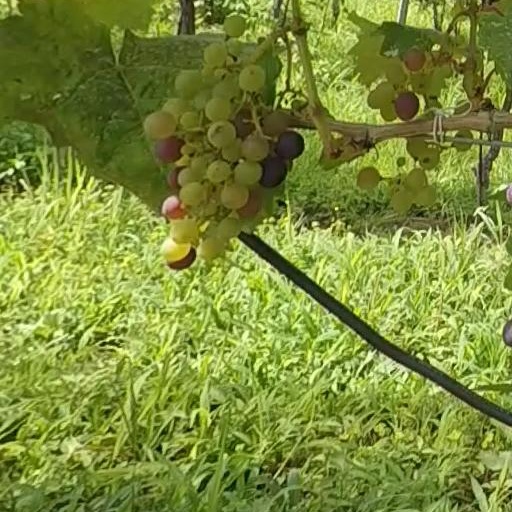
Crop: grape